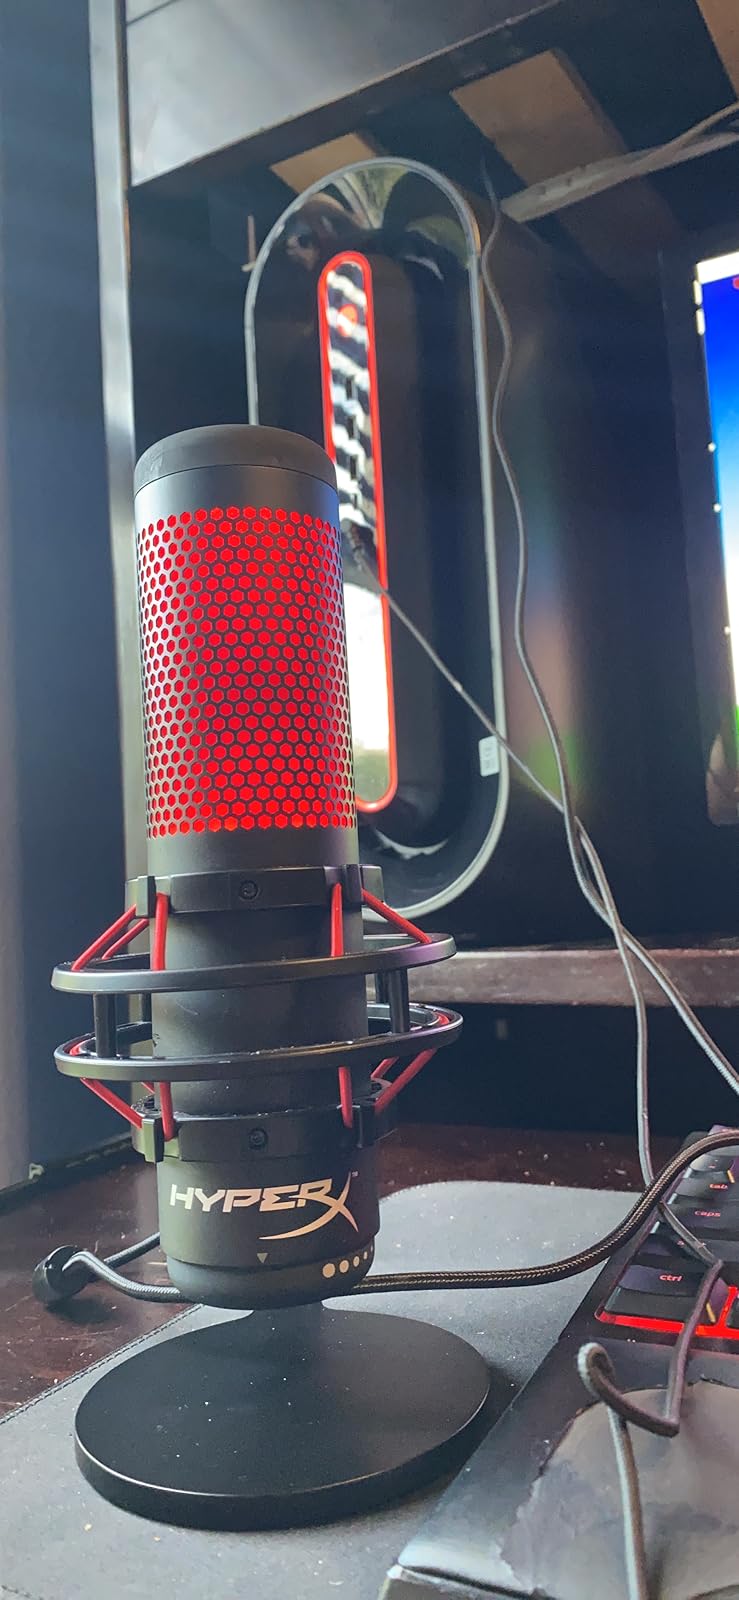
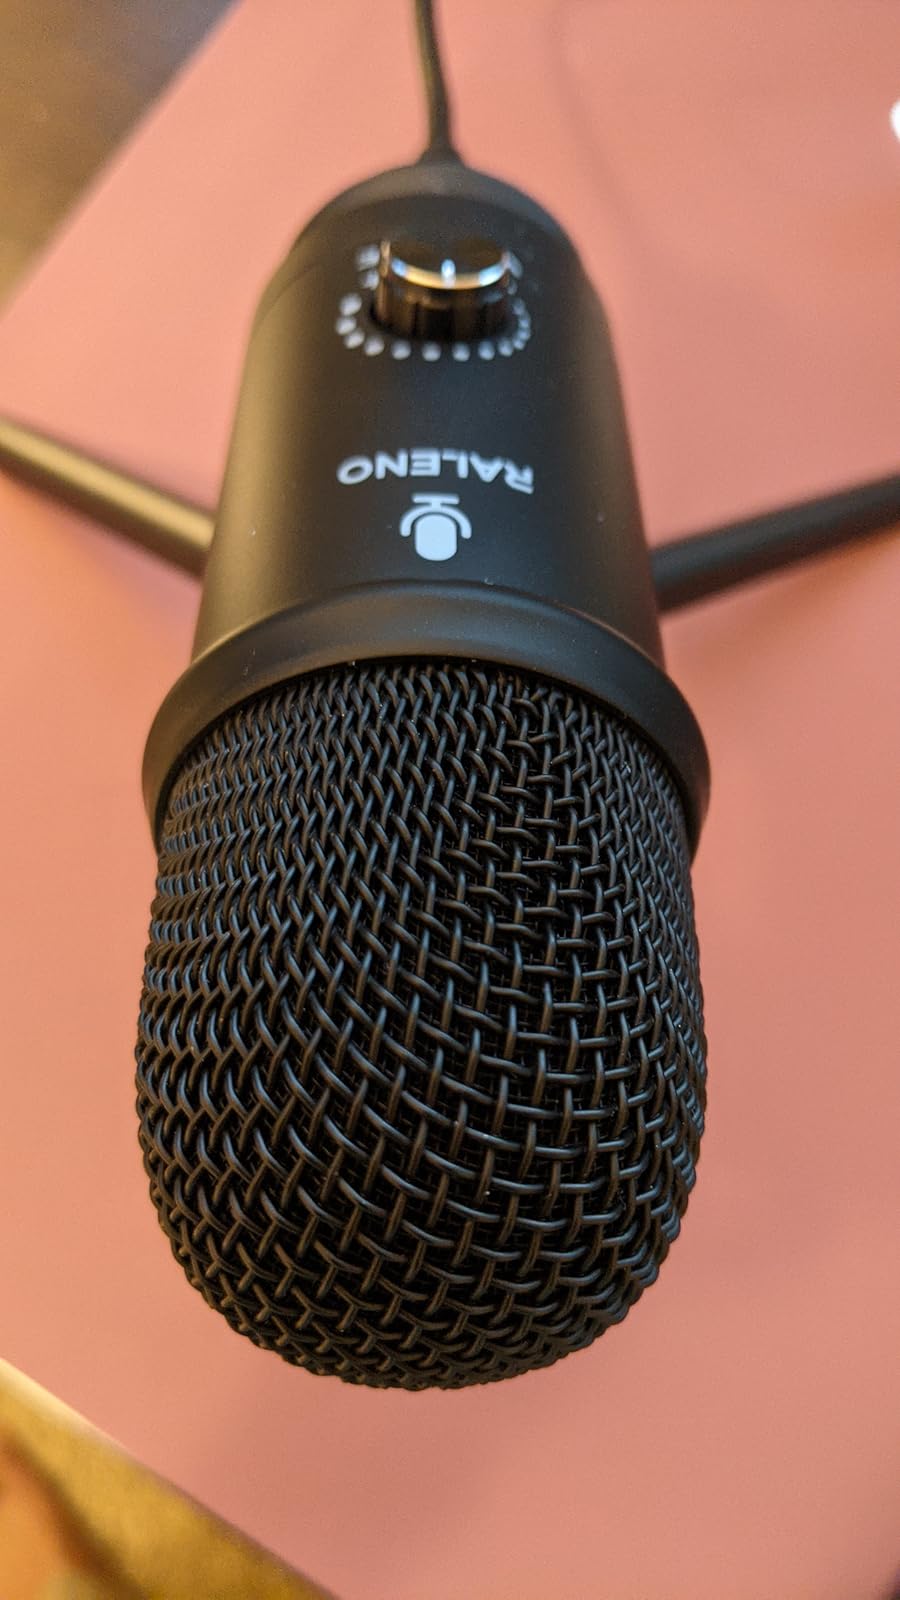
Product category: microphone
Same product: no